Joan Miller (choreographer)

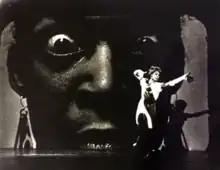
"Pass Fe White" 1970

"Miller's "Pass Fe White" looks better every time I see it. The first section is especially fine. Not only does Miller whip through the dancing with a ferocious drive and focus but the choreography itself is taut and has no wasted places. Part of the reason for the strength is that while the taped voice reads a poem about "passing," the dancer in white racing outfit and goggles steams along her own track. She doesn't attempt to illustrate the poem, and as a result she illumines it."